St John's, Isle of Man

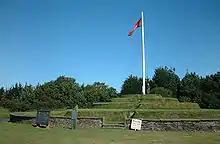
Tynwald Hill

Tynwald Hill, the original assembly place for the Isle of Man parliament, Tynwald, is the scene of the annual ceremony in which the laws of the Isle of Man are promulgated in English and Manx, usually on 5 July. Tynwald Day attracts thousands of spectators to watch the ceremony and participate in the Tynwald Fair.